Lithuanian Crusade

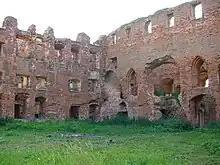
Ruin of a Teutonic fortification in Neman

The first target of the Teutons was Bisenė on the western Lithuanian border. Teutonic soldiers commanded by Prussian Landmeister Konrad von Thierberg crossed the frozen Neman River and attacked the Lithuanian fortress in the morning. It fell in the afternoon and was burned to the ground. After the burning of Kolainiai in 1291 and Bisenė in 1316, Junigeda (now called Veliuona) became the westernmost Lithuanian fortress along the river. In 1298, Lithuanian leader Vytenis attacked the Livonian crusaders in Courland, a part of the Archdiocese of Riga. After initial successes by the crusaders, the two sides fought in the Battle of Turaida after Vytenis forged an alliance with the citizens of Riga, a city ostensibly under the control of the Livonian Order.